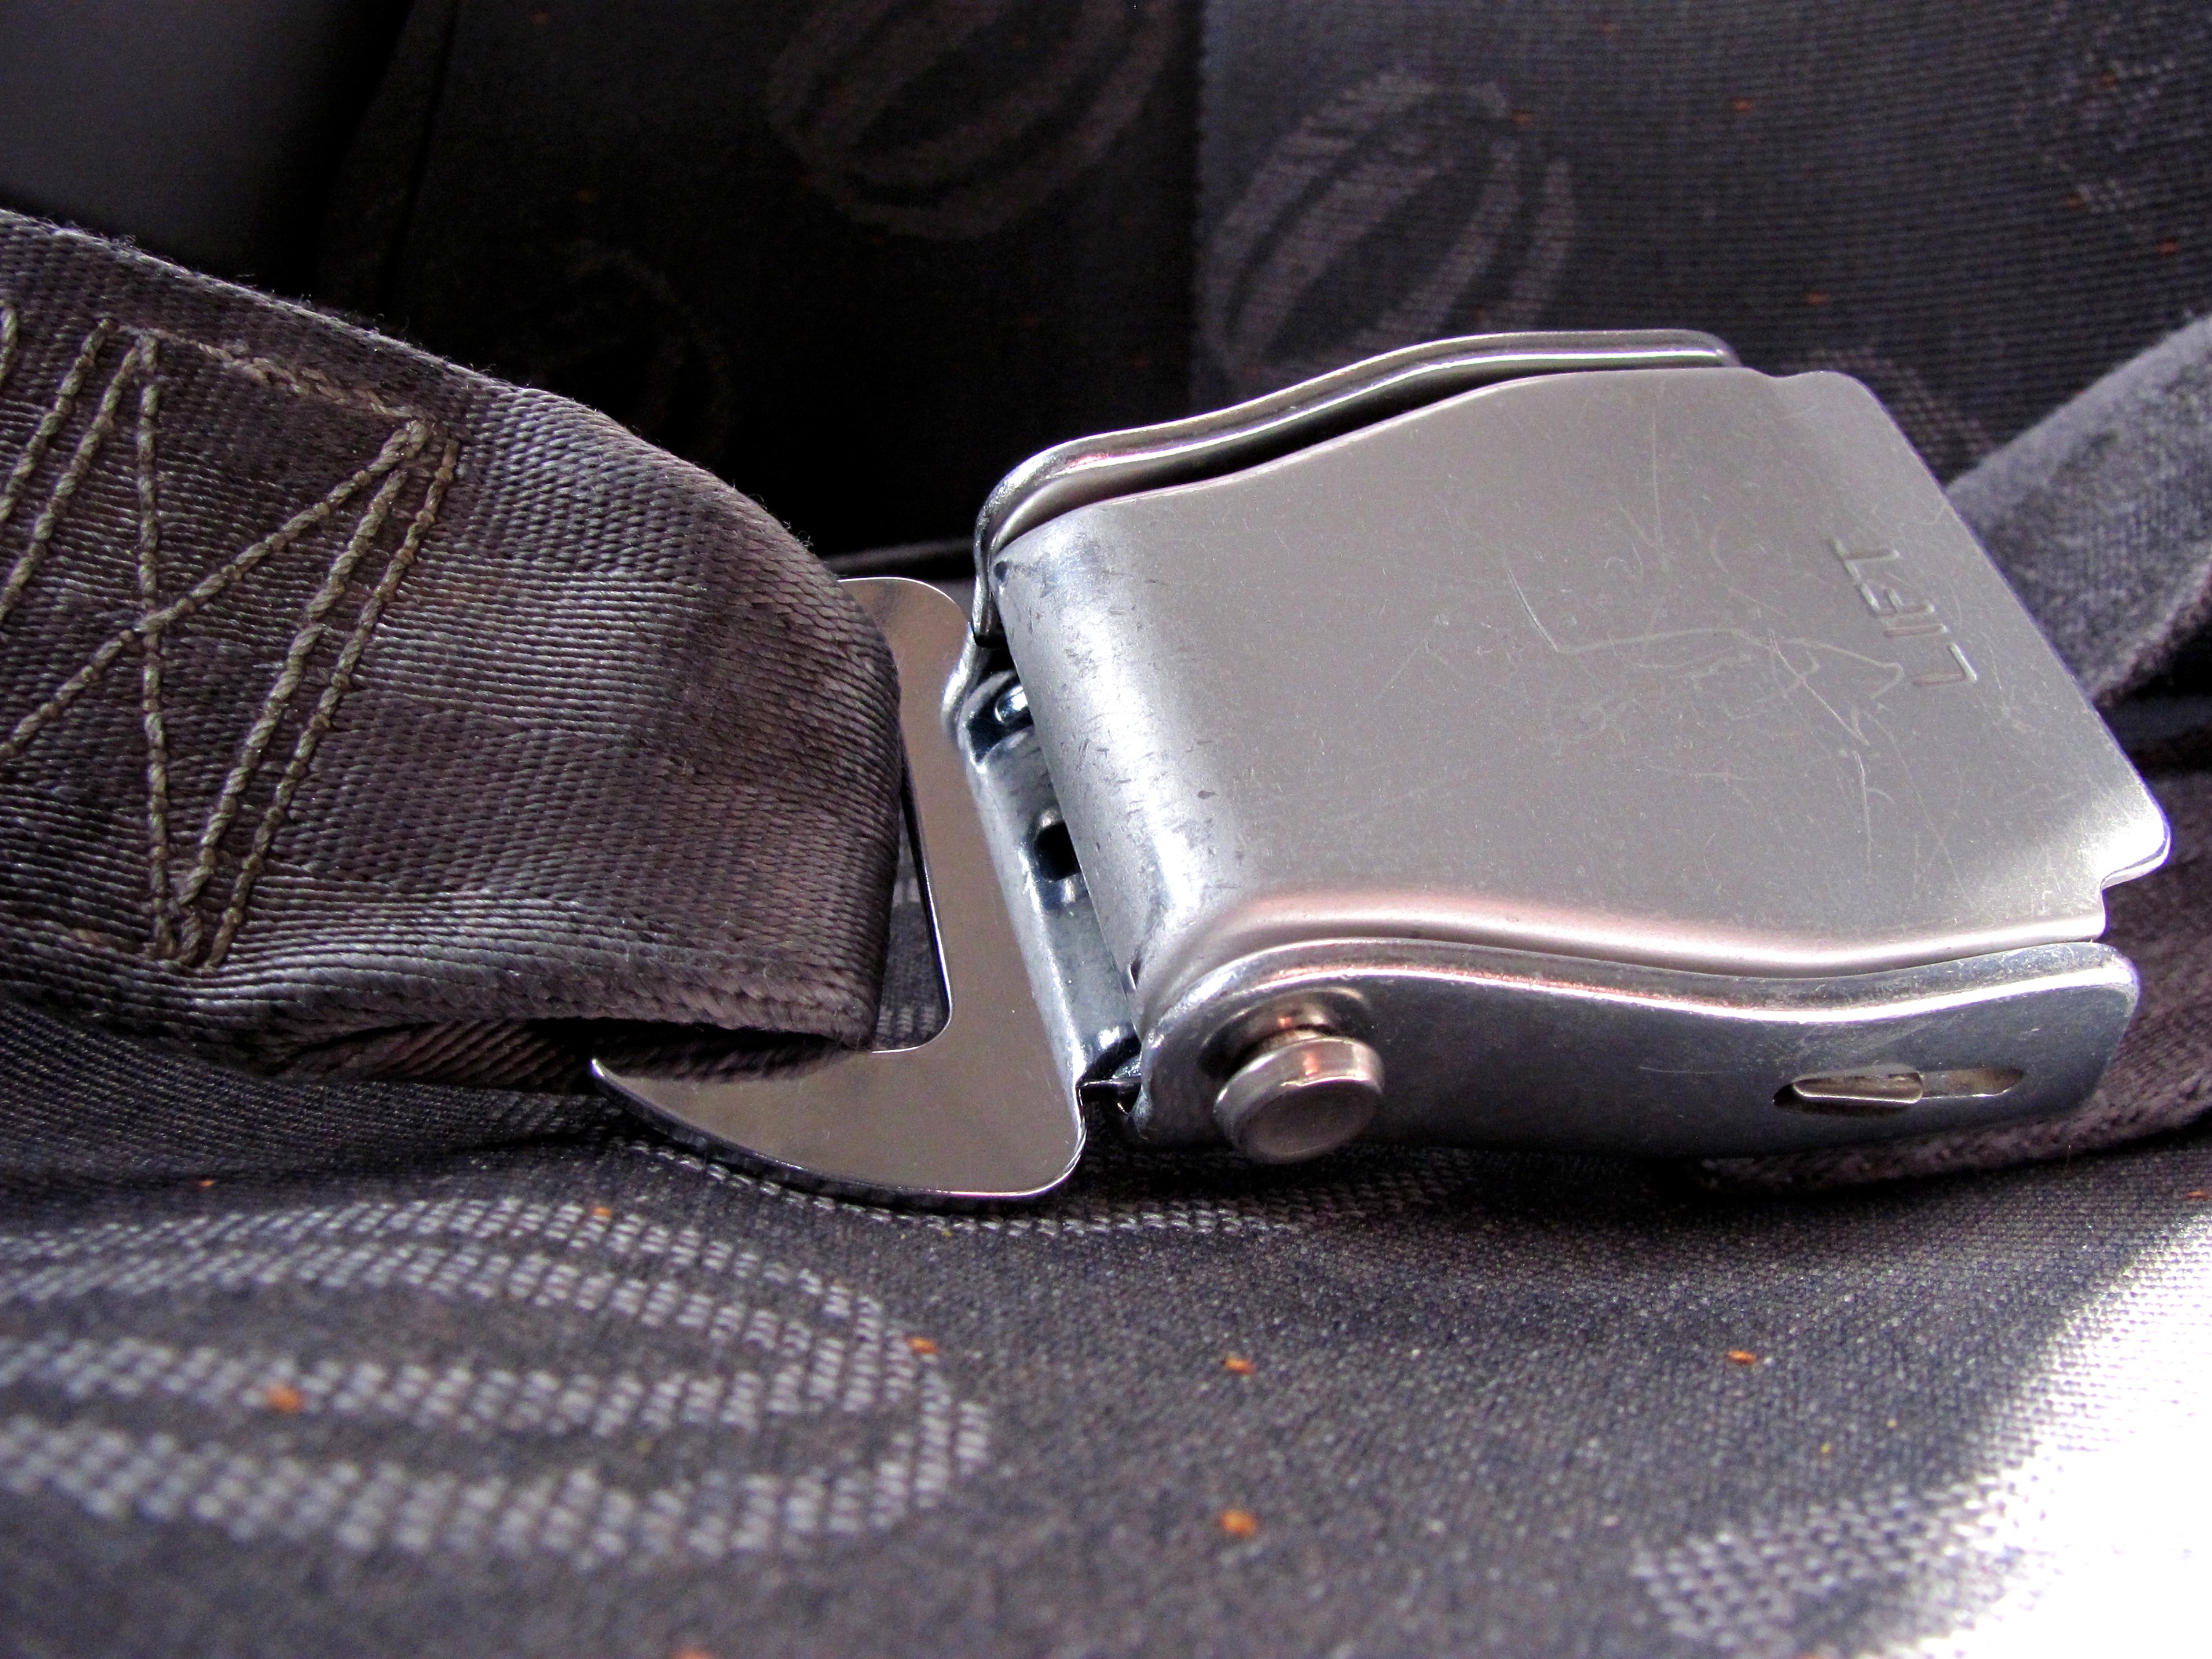
hand, leather, old, security, belt, glasses, seatbelt, strap, buckle, second hand, fashion accessory, aircraft belt